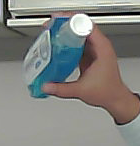
Product: sensodyne_mouthwash